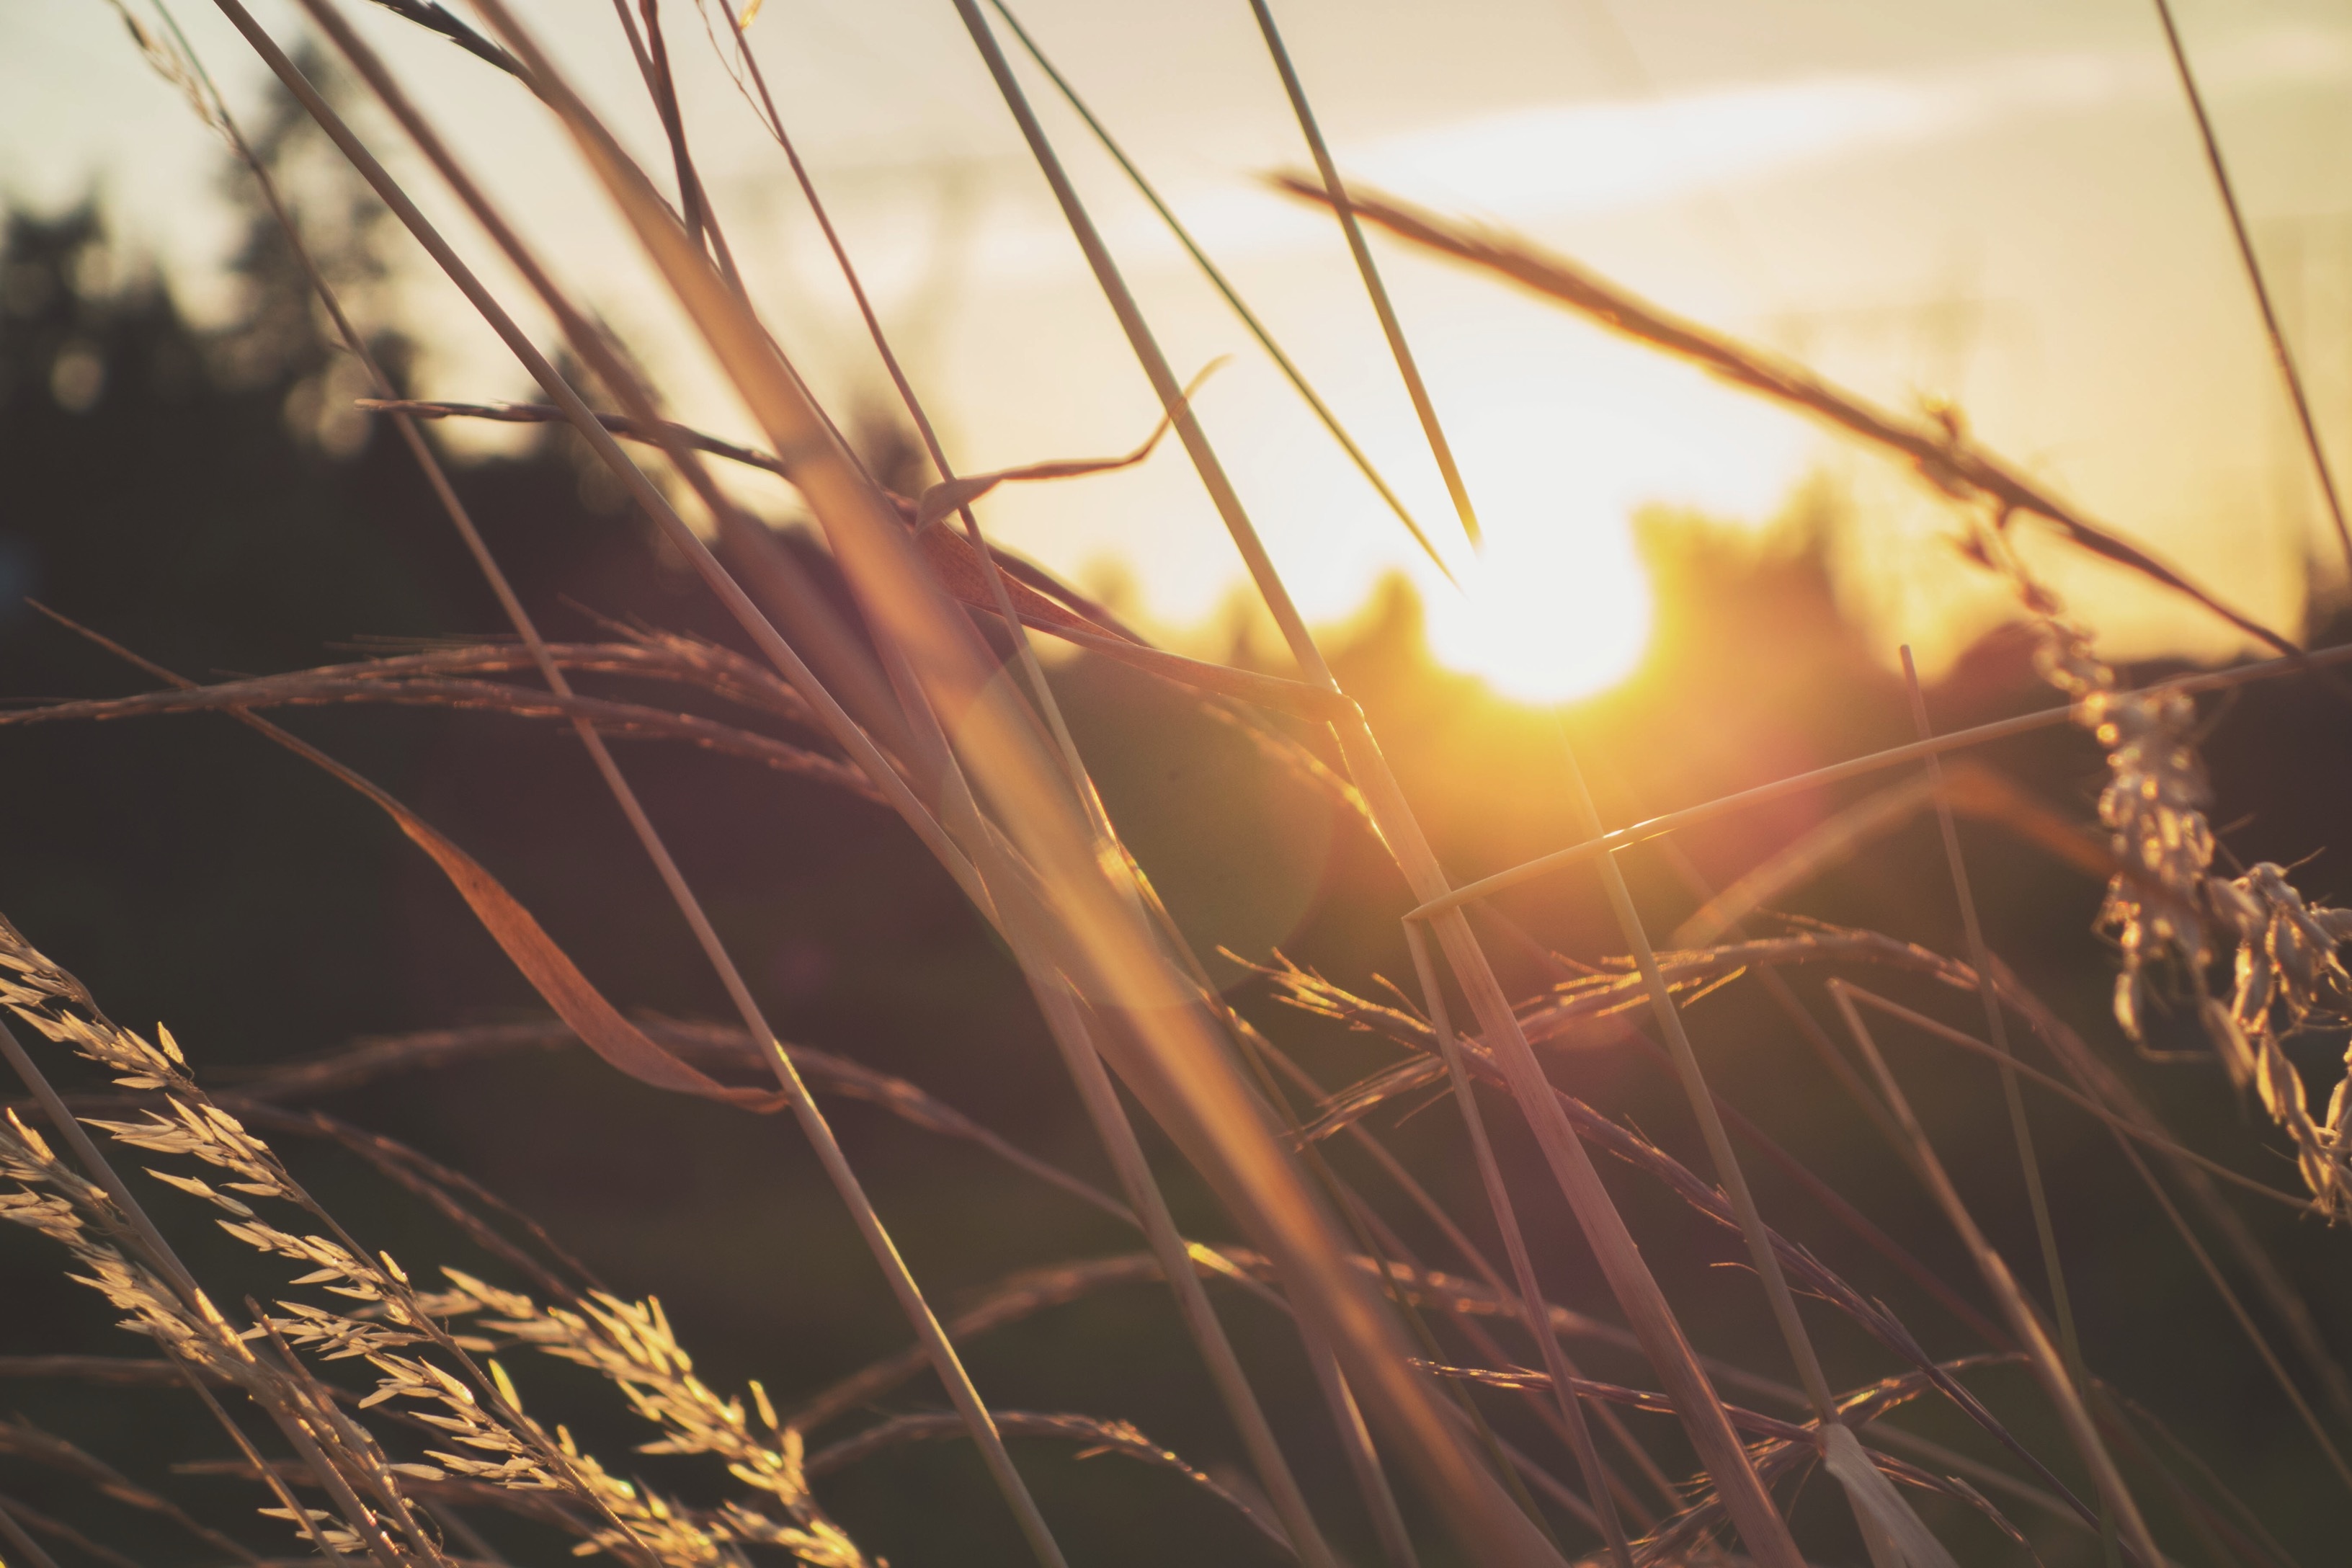
nature, grass, branch, light, plant, sun, sunrise, sunset, night, photography, sunlight, morning, leaf, flower, evening, reflection, autumn, darkness, season, golden hour, close up, macro photography, astronomical object, grass family